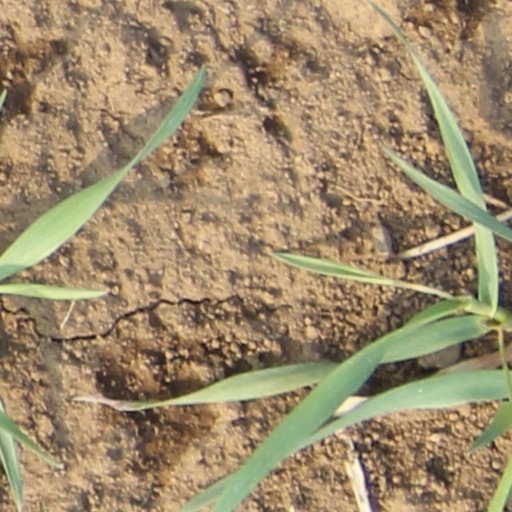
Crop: wheat